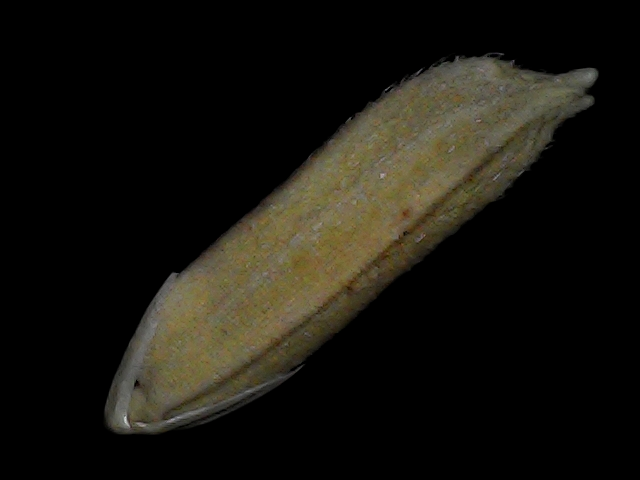
Rice variety: Bd87